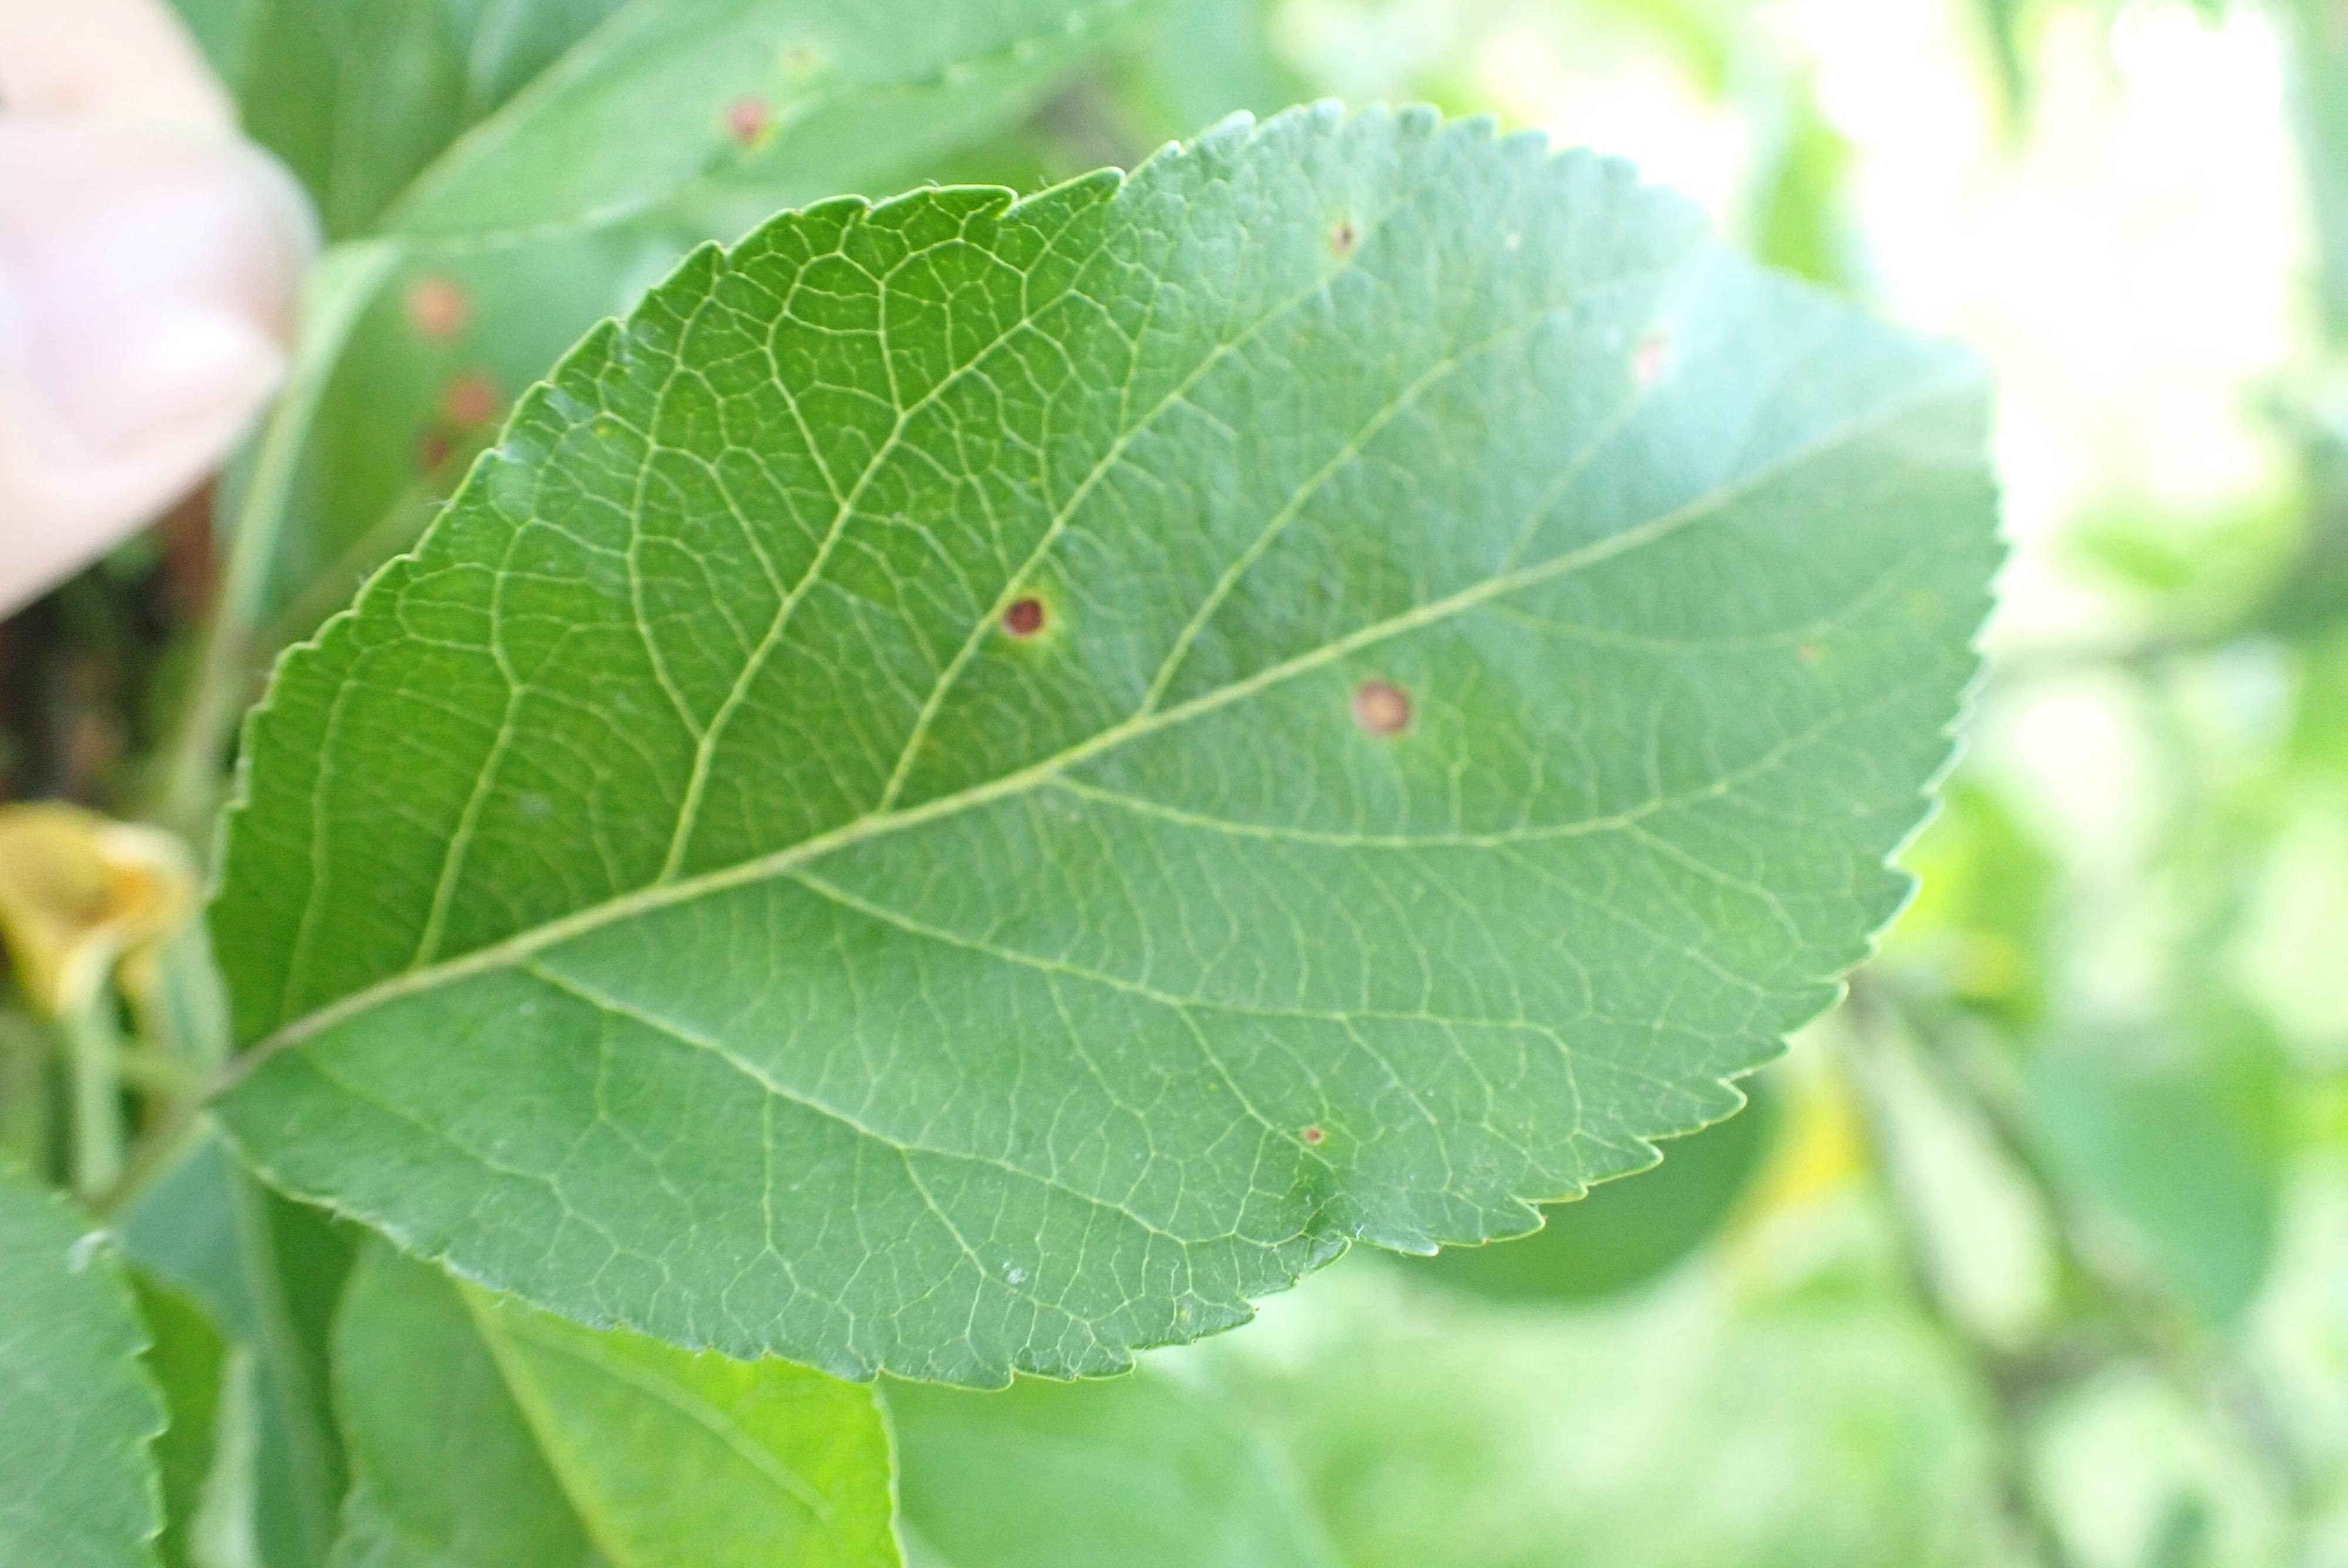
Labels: frog_eye_leaf_spot